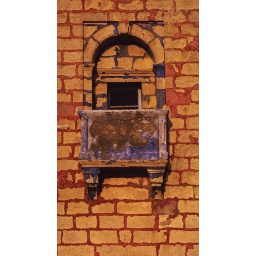
A balcony in a neglected house at Dwejra, Gozo